Ficha Limpa

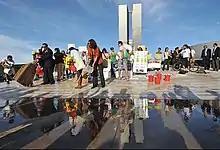
Activists in favor of the law

In Novo Hamburgo a law was proposed to prohibit persons, convicted among other offences, of crimes against public faith and popular economy from being appointed to executive positions in the city administration. The city already had a similar law. In Ijuí on March 5, 2012, the Law of Clean Record (Law No. 5586) was enacted by the president of the City Council disciplining appointments in committee and functions gratified in the bodies of the executive and legislative branches.